Obaid Siddiqi

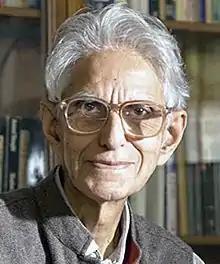

Obaid Siddiqi FRS (7 January 1932 – 26 July 2013) was an Indian National Research Professor and the Founder-Director of the Tata Institute of Fundamental Research (TIFR) National Center for Biological Sciences. He made seminal contributions to the field of behavioural neurogenetics using the genetics and neurobiology of Drosophila.